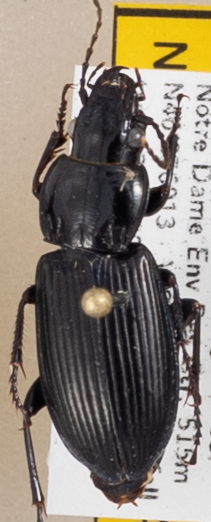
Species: Pterostichus melanarius melanarius
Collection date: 2019-07-24
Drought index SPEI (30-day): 0.47
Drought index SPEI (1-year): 2.09
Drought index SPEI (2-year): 2.09